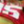
Number: 5